Personal Apostolic Administration of Saint John Mary Vianney

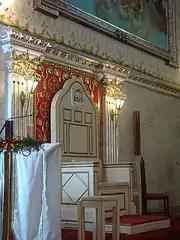
The Apostolic Administrator's episcopal cathedra. As Bishop and Ordinary, he can use all the episcopal insignia.

The Administration has produced a narrative history of the events leading to its conflict with the Holy See; it addresses the reconciliation and how it differs from the SSPX in a question and answer format.